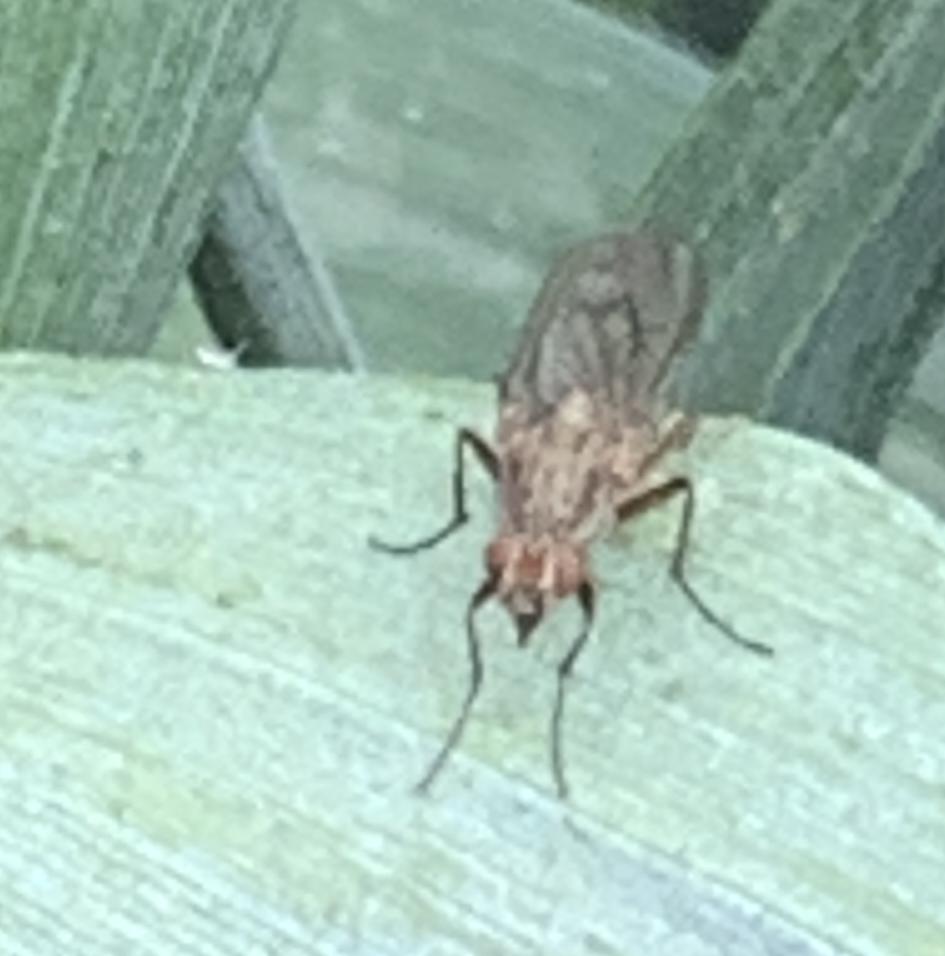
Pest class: occasional_pest